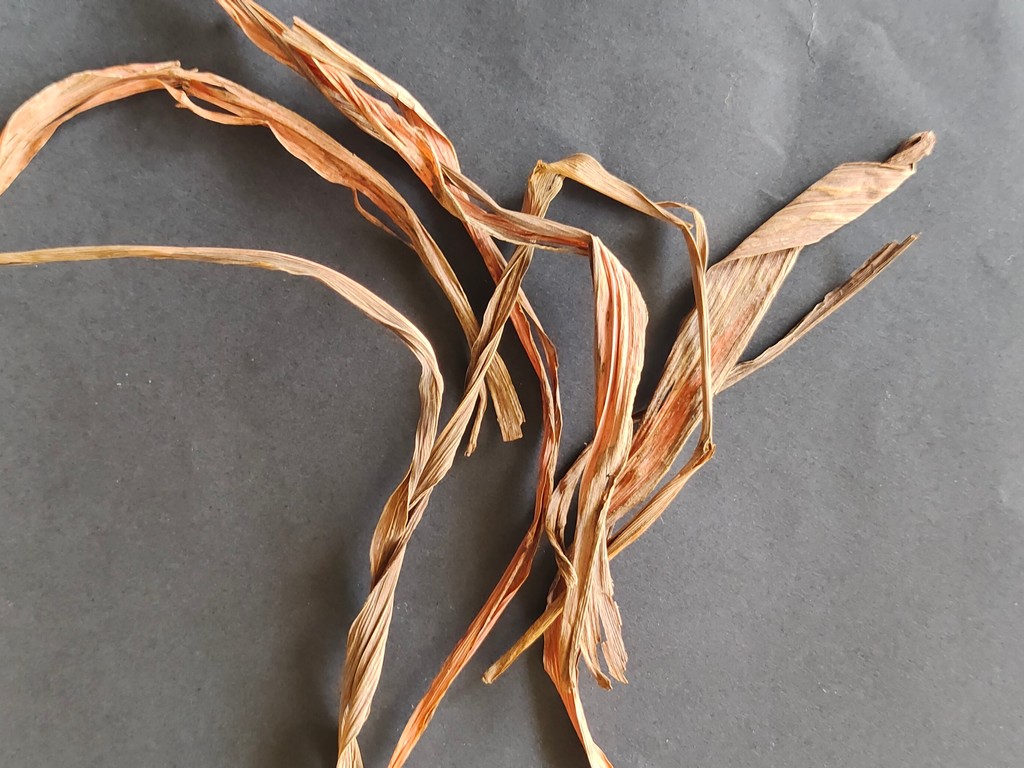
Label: Dried